Óscar Miró Quesada de la Guerra

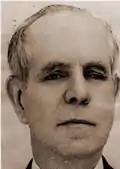
Óscar Miró Quesada de la Guerra

Óscar Miró Quesada de la Guerra (1884–1981) also known as Racso, was a prominent Peruvian scientific journalist. He was born in Lima on July 30, 1884 and died in 1981. He was the son of José Antonio Miró Quesada and Matilde de la Guerra Gorostidi.